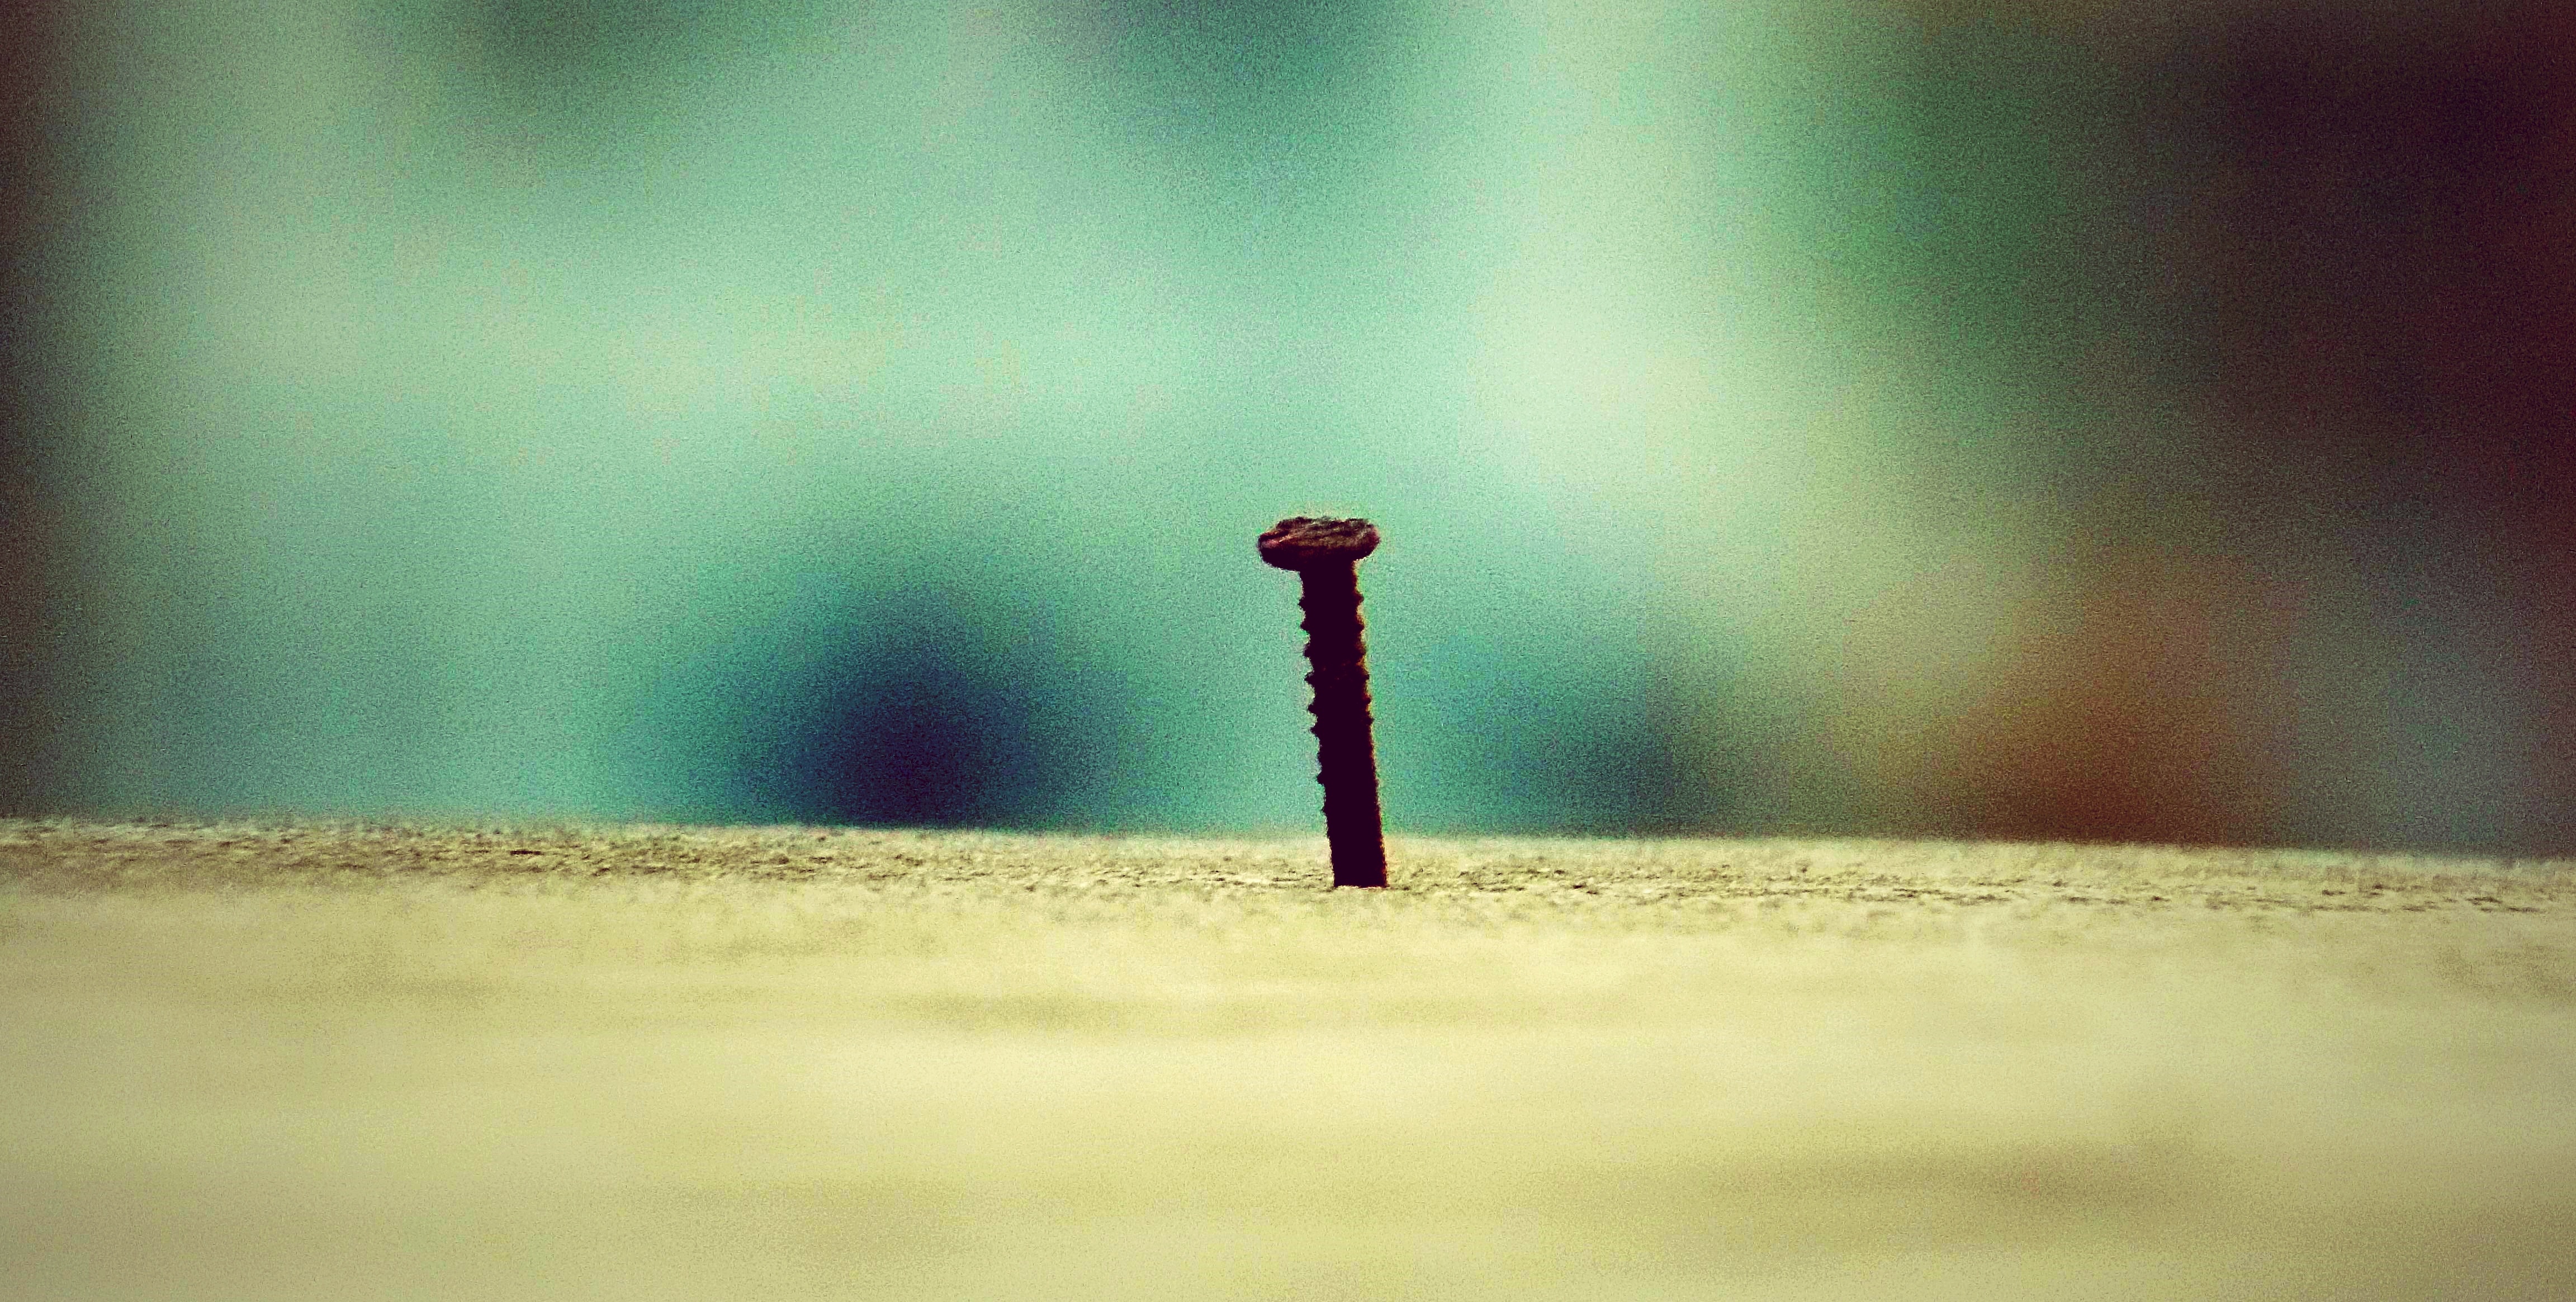
light, sunlight, morning, atmosphere, green, reflection, color, darkness, aurora, close up, macro photography, atmospheric phenomenon, atmosphere of earth, computer wallpaper